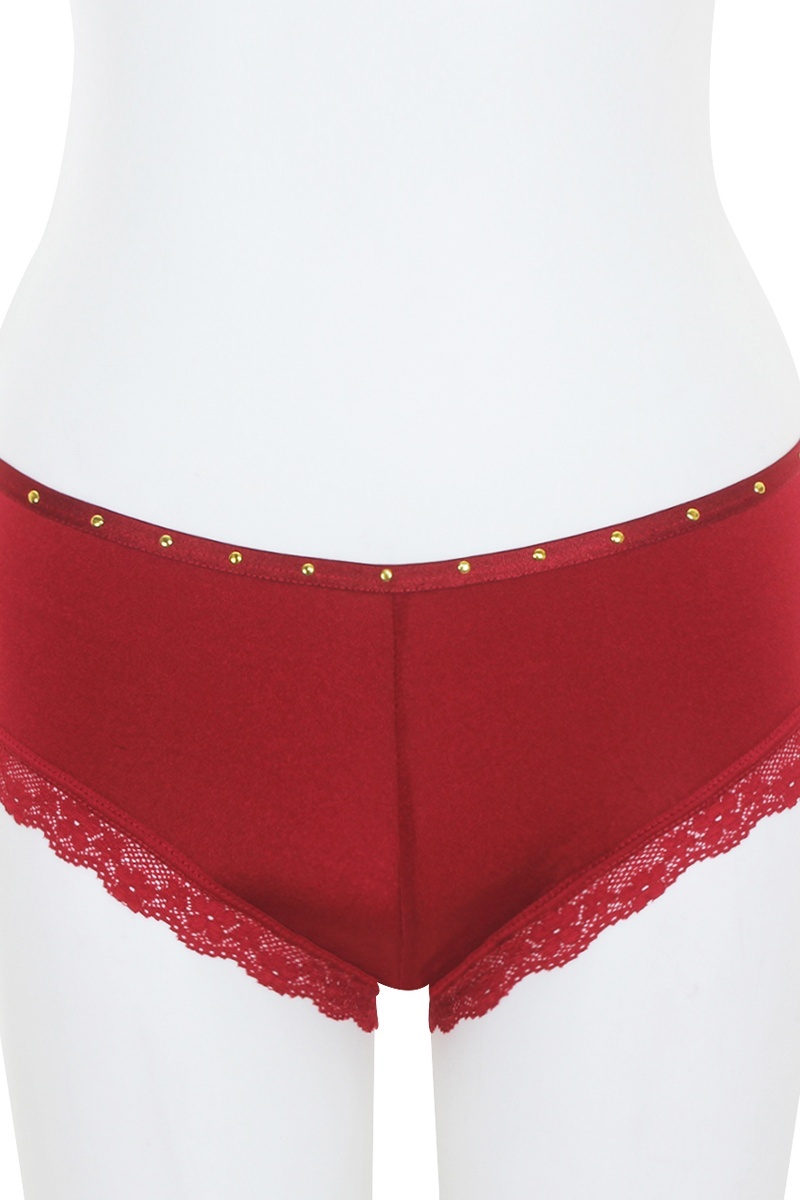
Cut Out Lace Back Hipster
Imported S.M.L.XL Youmita Cut Out Lace Back Hipster Gold Metallic Stud Detail Stretchy Lace Leg Band 85% Nylon / 15% Spandex Rhubarb BUL Cut Out Lace Back Hipster
Brand: All Avenues Clothing Company
Category: Apparel & Accessories > Clothing > Girls' Underwear > Girls' Underpants > Hipsters